Beer Wars

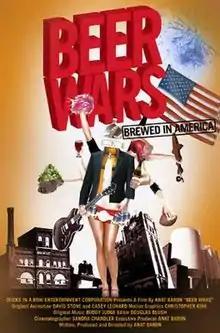
Film poster

Beer Wars is a 2009 documentary film about the American beer industry. In particular, it covers the differences between large corporate breweries, namely Anheuser-Busch, the Miller Brewing Company, and the Coors Brewing Company opposed to smaller breweries like Dogfish Head Brewery, Moonshot 69, Yuengling, Stone Brewing Co., and other producers of craft beer. Also covered is how advertising and lobbyists are used to control the beer market, implying that these things harm competition and consumer choice.